A Fistful of Stances

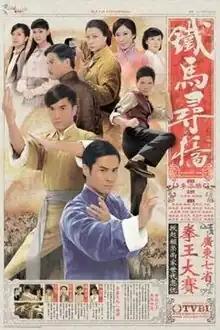
Official poster

A Fistful of Stances is a 2010 TVB television drama from Hong Kong produced and created by Lee Tim-shing. The Chinese title, literally meaning "Iron Horse Seeks Bridge," defines a person who is able to finally use his high potential to learn powerful techniques.